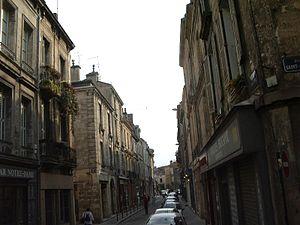
aperçu d'une rue d'""antiquaires"" dans le quartier des Chartrons"